Piratini Palace

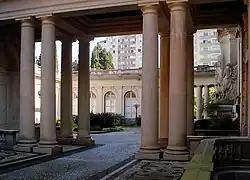
Detail of the internal gardens.

One of the most remarkable events in its history was the Bombing Order of the Piratini Palace that took place during the term of governor Leonel Brizola, when, due to the Legality Campaign, in 1961, the federal government decreed the bombing of the Palace. However, the order was not obeyed by the soldiers at the Canoas air base. At the time, about 30 thousand people were camped in front of Piratini, demanding the inauguration of João Goulart as President of the Republic.